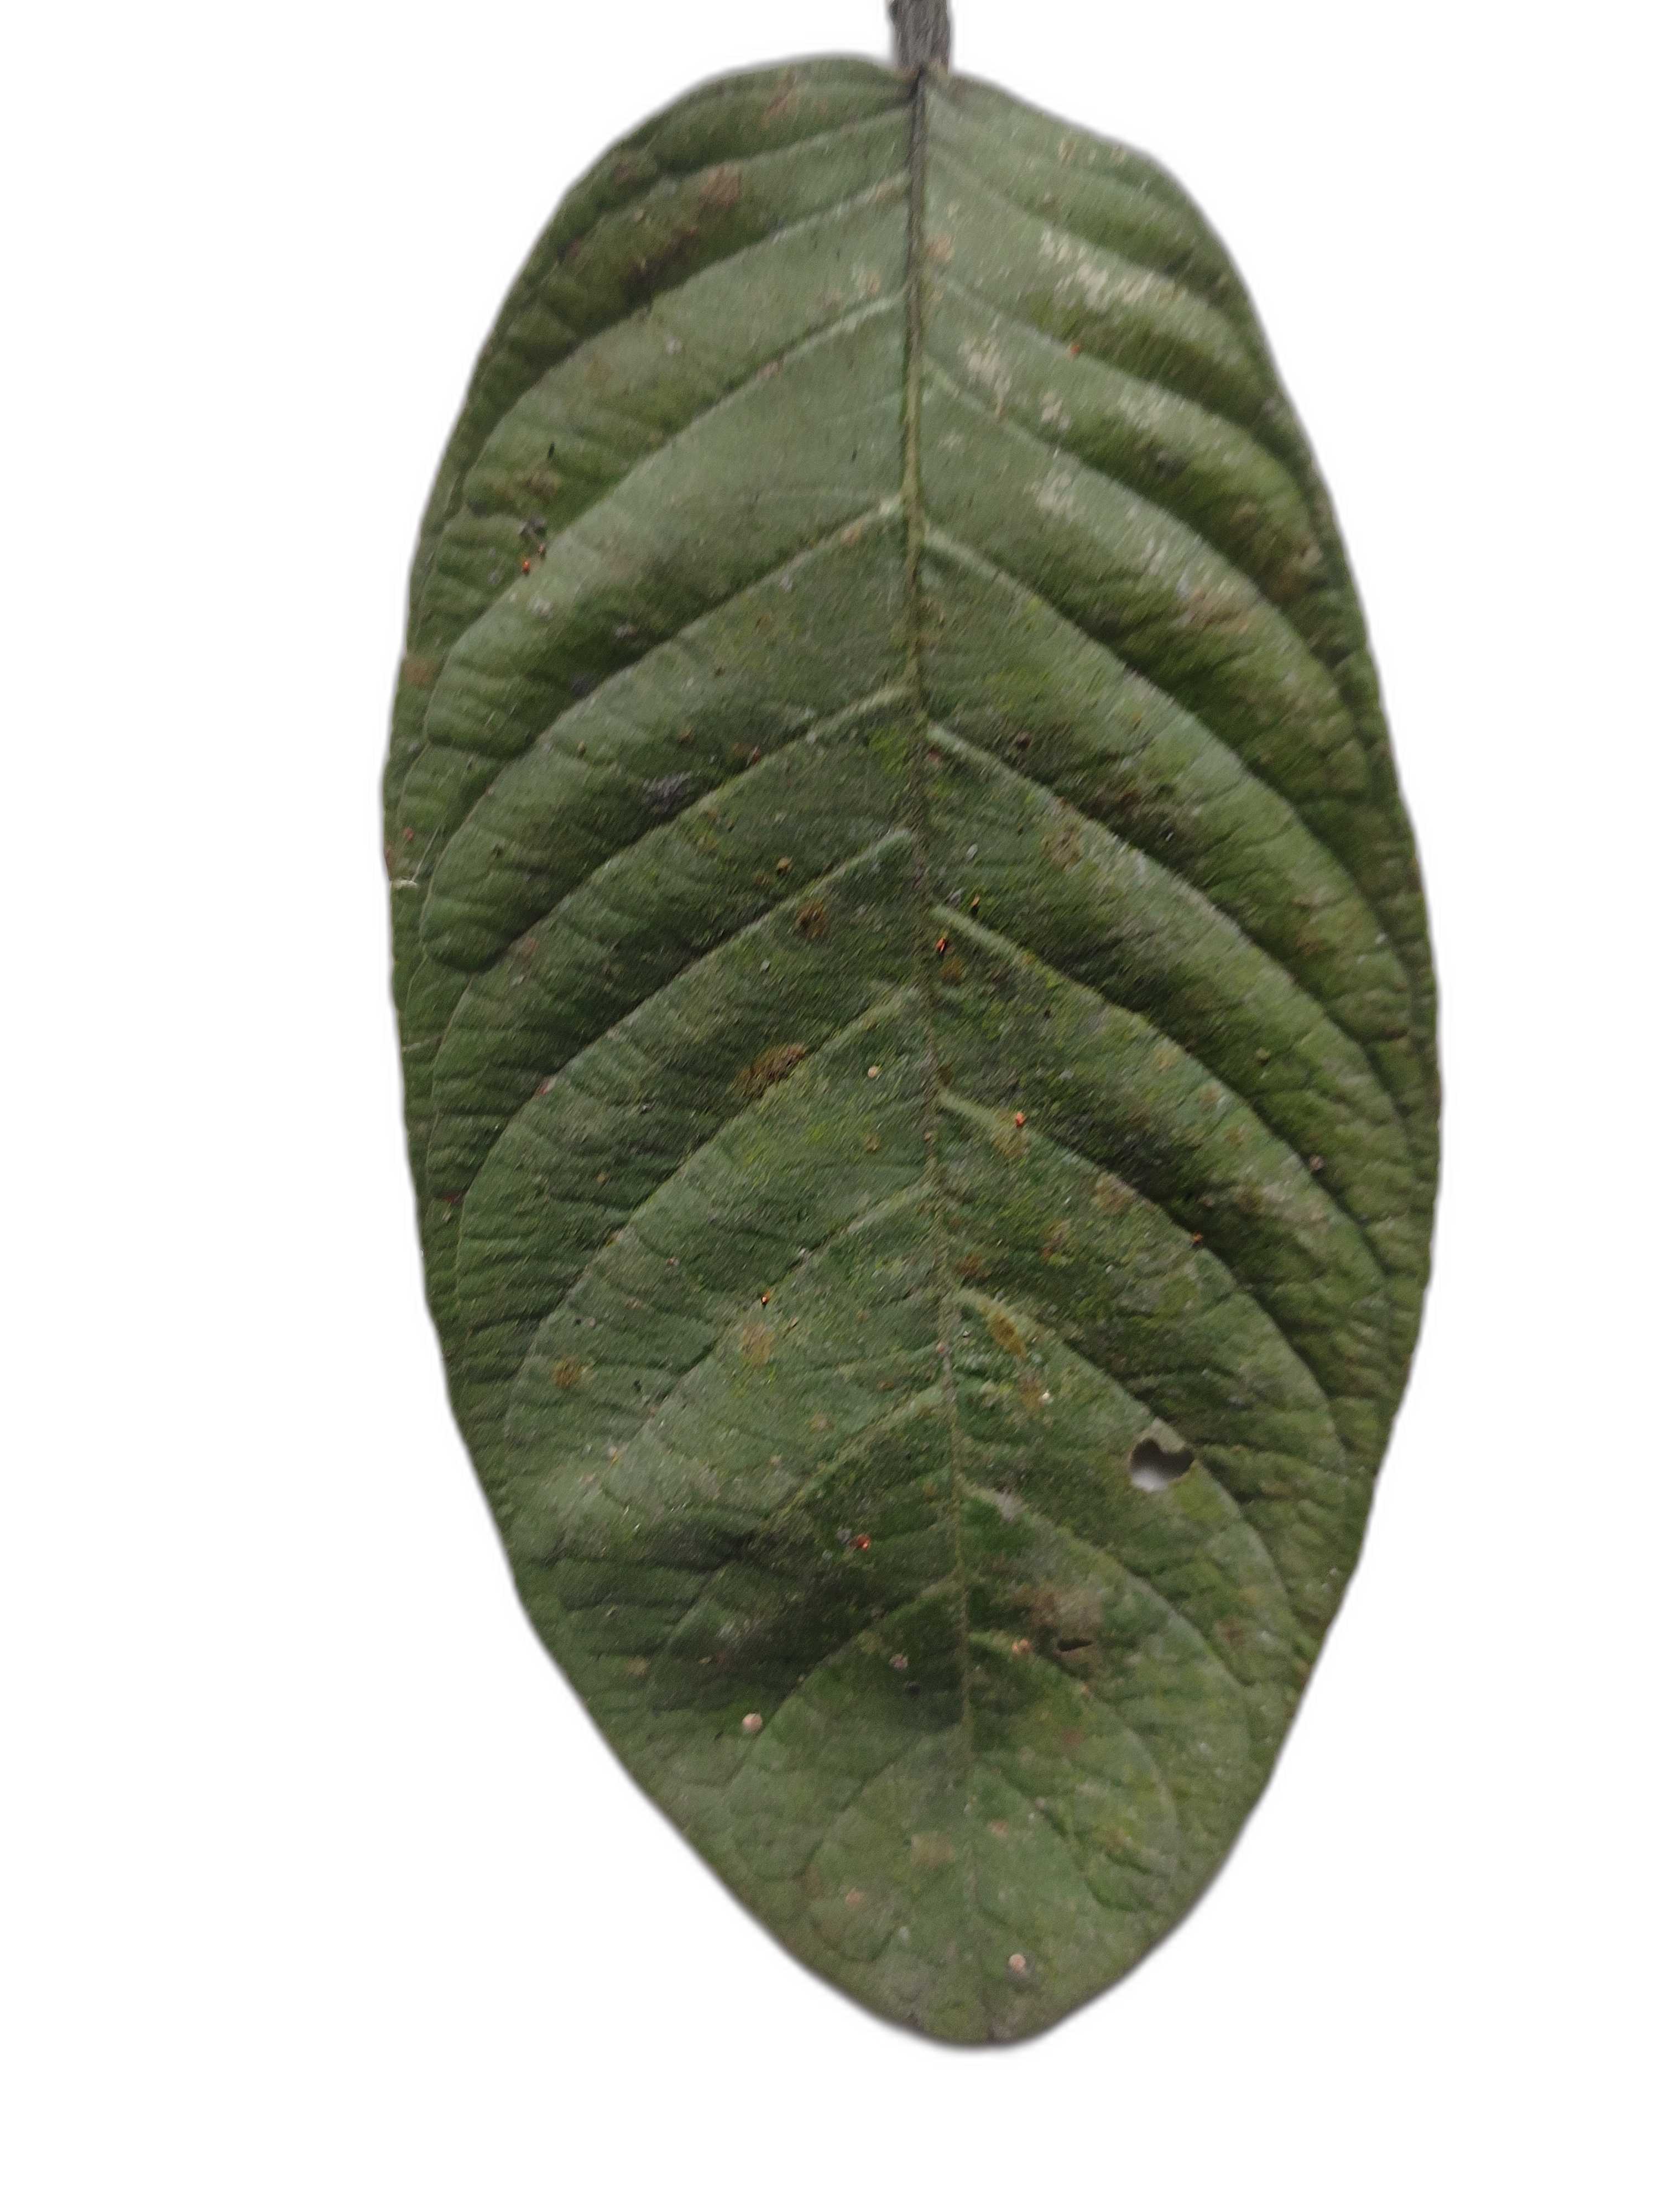
Plant part: leaf
Disease: Anthracnose